Benllech

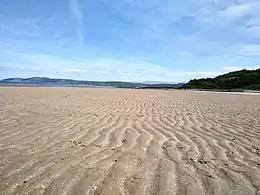
The sandy Beach at Benllech Bay

Benllech is located approximately 8 miles along the A5025 coast road from both bridges which cross from the island to the mainland including via the A55 North Wales Expressway.